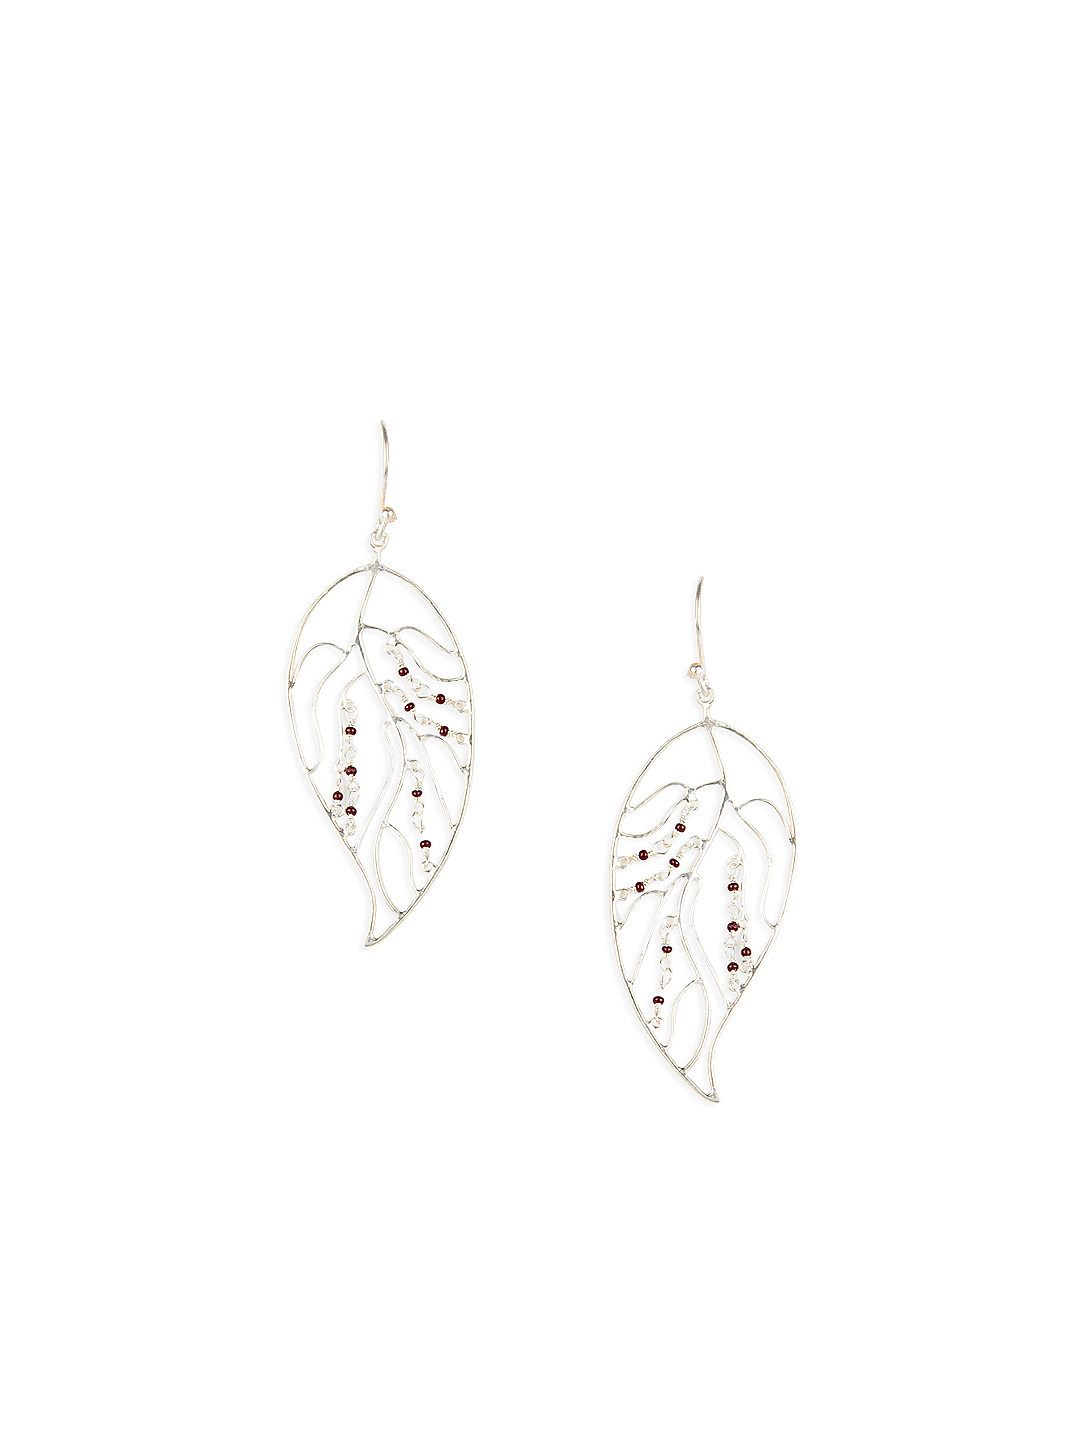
Rreverie Silver Earrings
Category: Accessories / Jewellery / Earrings
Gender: Women
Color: Silver
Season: Fall 2012
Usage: Casual